Describe the emotion expressed in this image:  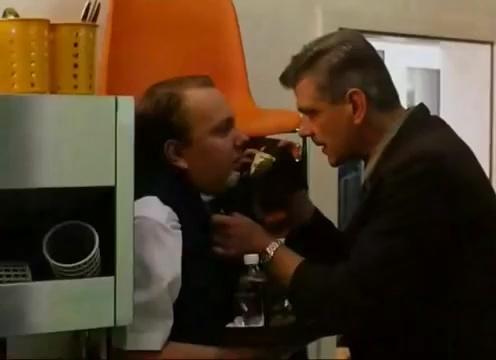
This person displays Pain, valence and arousal with low intensity.